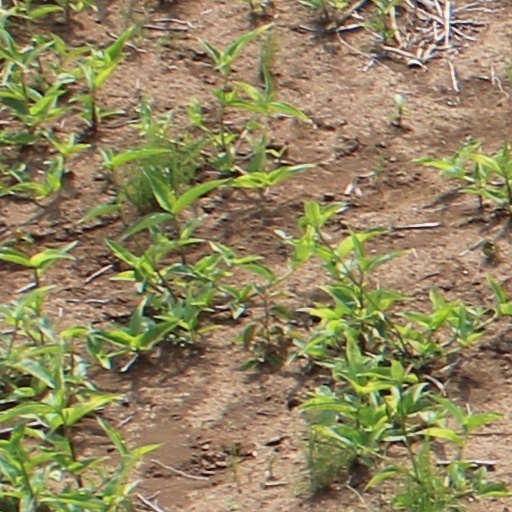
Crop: wheat